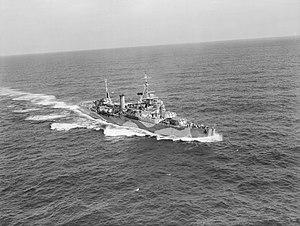
Le HMS Gambia est un croiseur léger de la classe Crown Colony construit pour la Royal Navy.